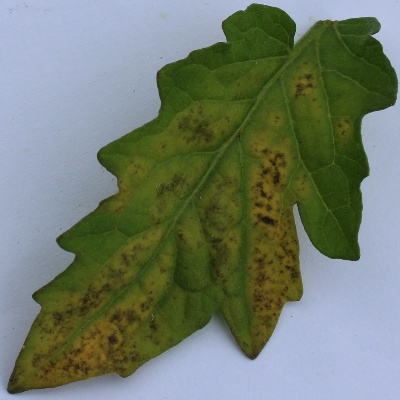
Crop: Tomato
Condition: septoria leaf spot